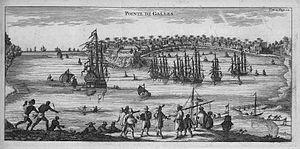
Vue du port de Galle à Ceylan en 1754. Image tirée des ""Recueils de voyages de René-Augustin Constantin de Renneville"". Publié à Amsterdam."
Galle est une ville située sur la pointe sud-ouest du Sri Lanka, à 119 km de Colombo.